History of the United States Coast Guard

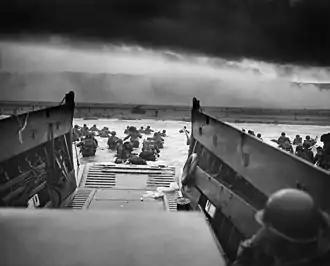
Into the Jaws of Death taken by Coast Guard Chief Photographer's Mate Robert F. Sargent and manned by Coast Guard crew

During the Normandy invasion of 6 June 1944, a 60-cutter flotilla of wooden 83-foot (25 m) Coast Guard cutters, nicknamed the "Matchbox Fleet", cruised off all five landing beaches as combat search-and-rescue boats, saving 400 Allied airmen and sailors. Division O-1, including the Coast Guard-crewed , landed the U.S. Army's 1st Infantry Division on Omaha Beach. Off Utah Beach, the Coast Guard crewed the command ship . Several Coast Guard-crewed landing craft were lost during D-Day to enemy fire and heavy seas. In addition, a cutter was beached during the storms off the Normandy coast which destroyed the U.S.-operated Mulberry harbor.